Deir ez-Zor campaign (2017–2019)

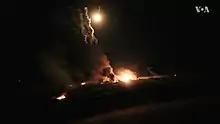
The ISIL camp at al-Baghuz Fawqani under nighttime siege, 12 March 2019

By 9 March, one month into the protracted battle/stand-off, many evacuating ISIL militants and their families remained unrepentant and devoted to the "caliphate". Around two dozen interviewed evacuees described their last days in the besieged camp and how ISIL's Hisbah religious police continued to maintain order and religious enforcement in the camp amidst SDF-Coalition encirclement. The Hisbah oversaw the civilian evacuations from ISIL's end, seeing the SDF's evacuation attempts as facilitating their longevity. According to media reports, a number of the evacuees sometimes berated and harassed reporters and photographers at evacuation areas. Others spoke about their situation; many were still devoted to ISIL and hoping for future "conquests", while some were more ambivalent. They saw ISIL's territorial collapse as punishment from God due to corruption among ISIL leadership and officials. On 17 March, the SDF released their figures on the operation since 9 January: 34,000 total civilians evacuated, 29,600 ISIL fighters and their family members surrendered, including more than 5,000 fighters, 1,306 ISIL militants killed, and 520 captured in operations. In turn, they put their casualties at 11 dead and 61 injured.